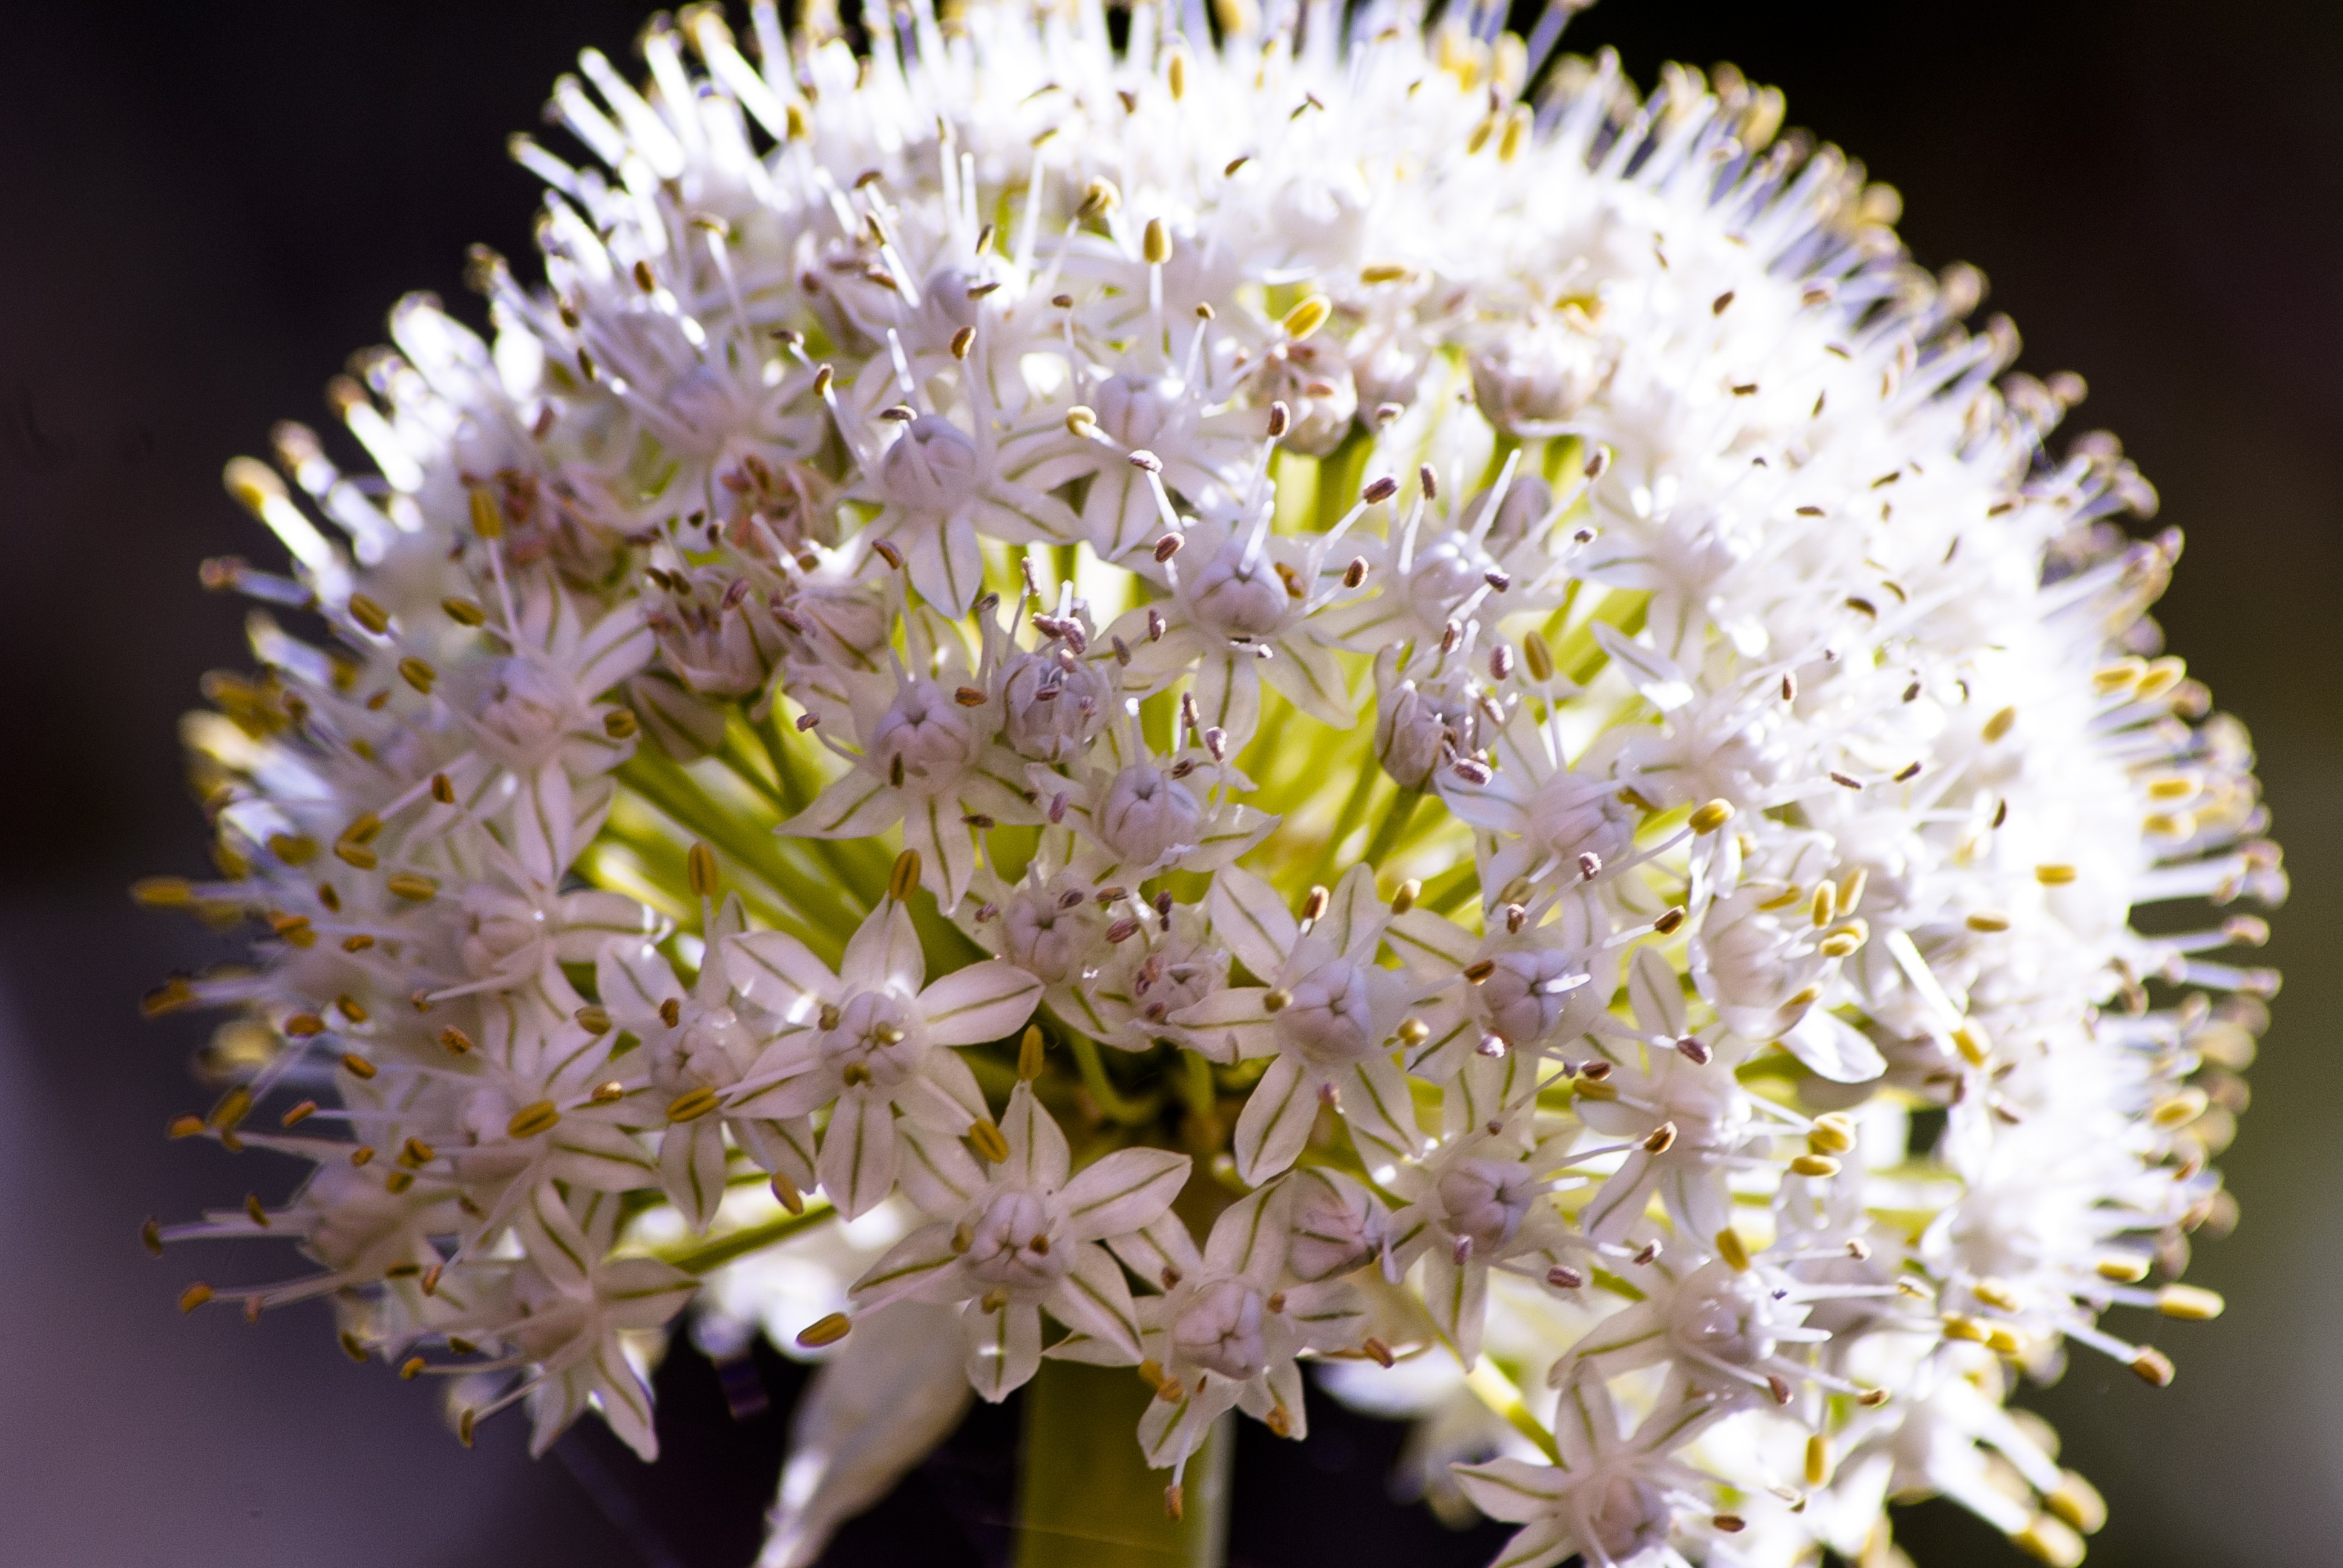
nature, branch, blossom, plant, flower, produce, vegetable, botany, flora, onion, wildflower, close up, macro photography, flowering plant, land plant